Aircraft in fiction

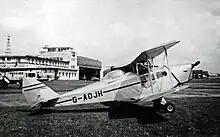
de Havilland Fox Moth

In the 2007 film "Transformers" a close air support variant of the C-130, the AC-130 gunship, is used to drive off the Decepticons after the military base in Qatar is attacked, by executing a pylon turn to deliver ground fire.